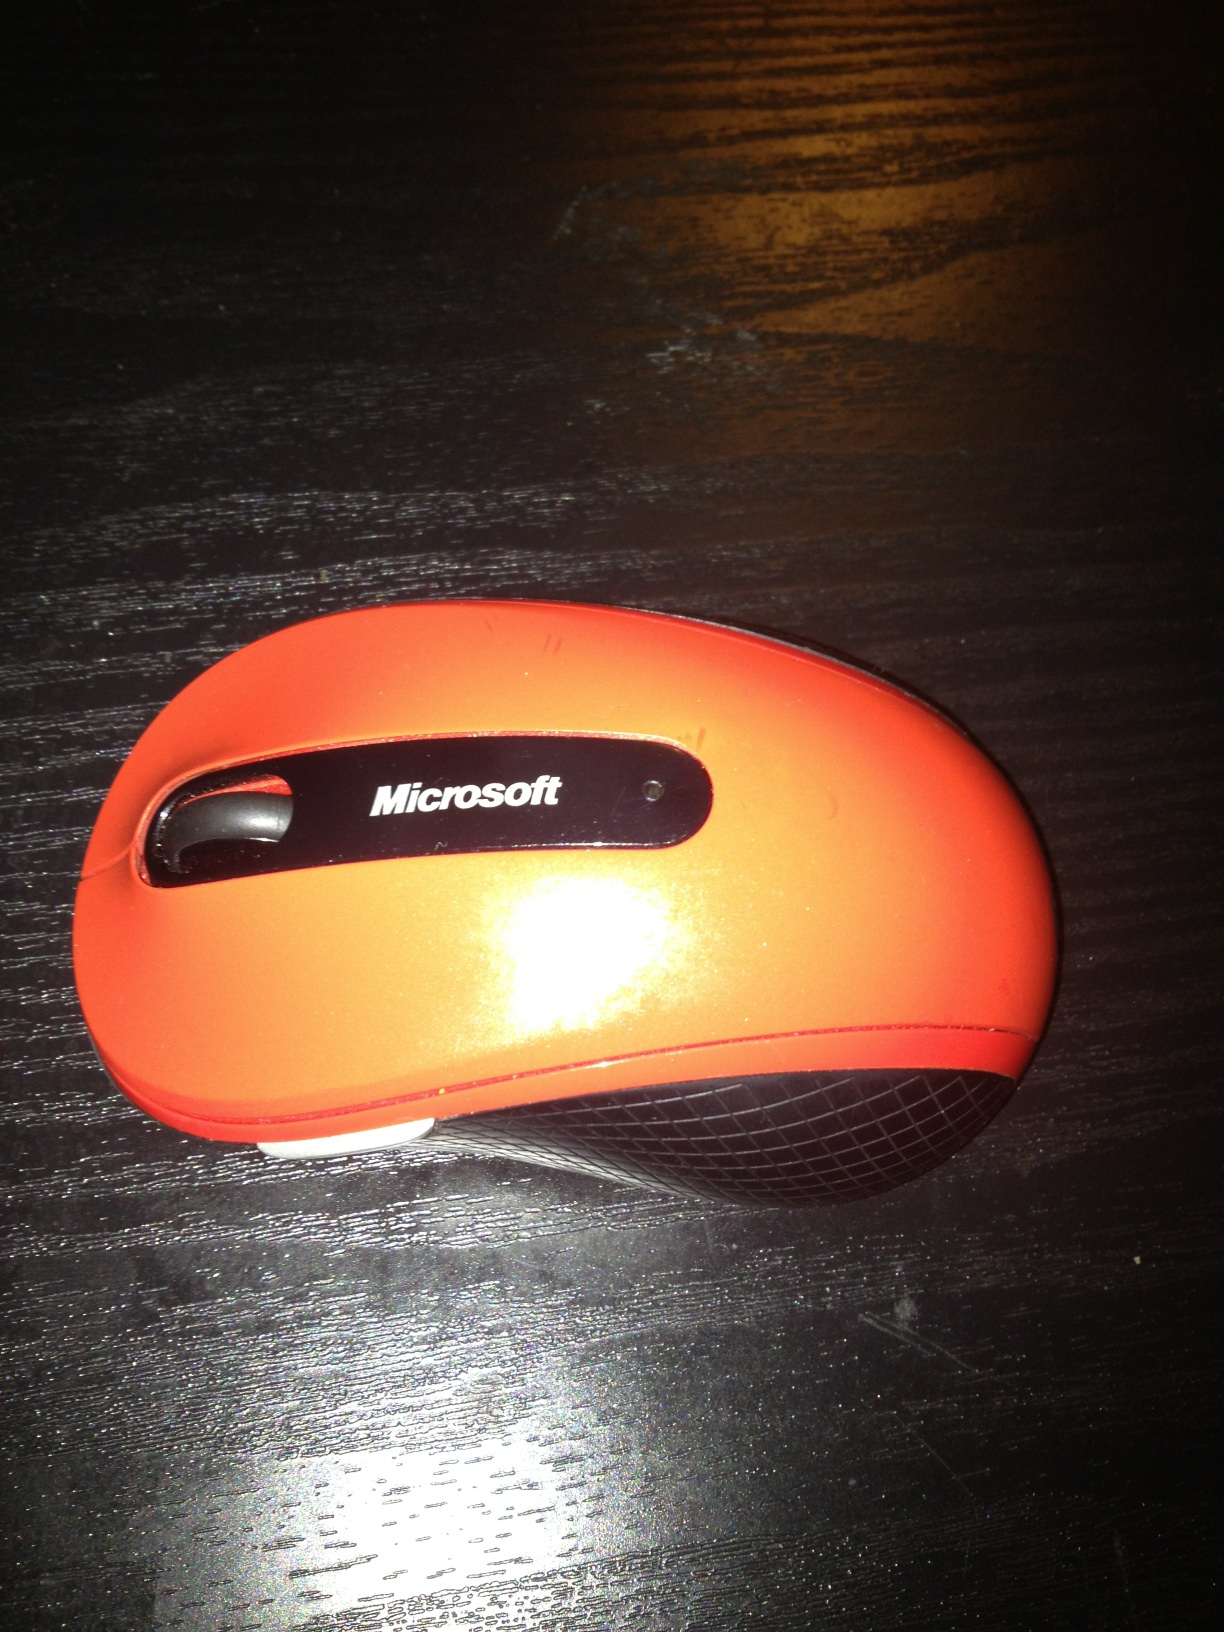Question: What's the name of the mouse brand?
Answer: microsoft